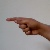
The image shows a hand gesture representing the letter 'G' in Indian Sign Language.